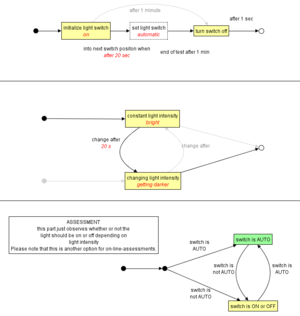
TPT est un outil de programmation et une méthode pour faciliter les tests logiciels automatisės ou pour la vėrification de systèmes embarqués. Le logiciel est développé depuis 2000, et est actuellement développé par la société PikeTec GmbH. Les systèmes embarqués sont testés normalement à l'aide de scripts. TPT cependant, permet une modélisation graphique des cas de test. TPT est un outil de test basé sur modèle utilisé pour les tests unitaires, les tests d'intégration, les tests de validation et les tests de régression. TPT permet entre autres de tester des systèmes de régulation et des systèmes à comportement continu. La plupart des systèmes de contrôle appartiennent à cette classe de systèmes.